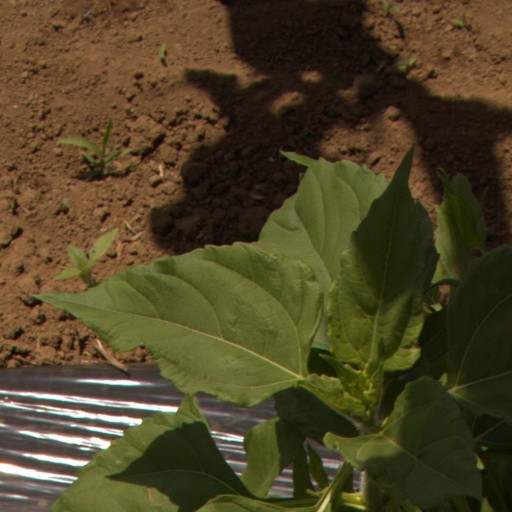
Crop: Jerusalem artichoke